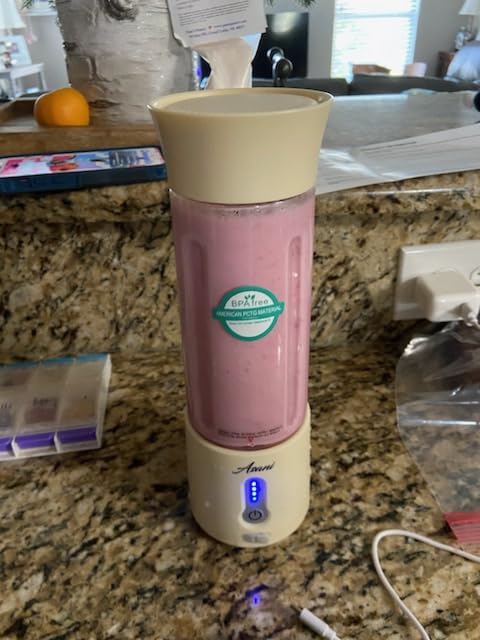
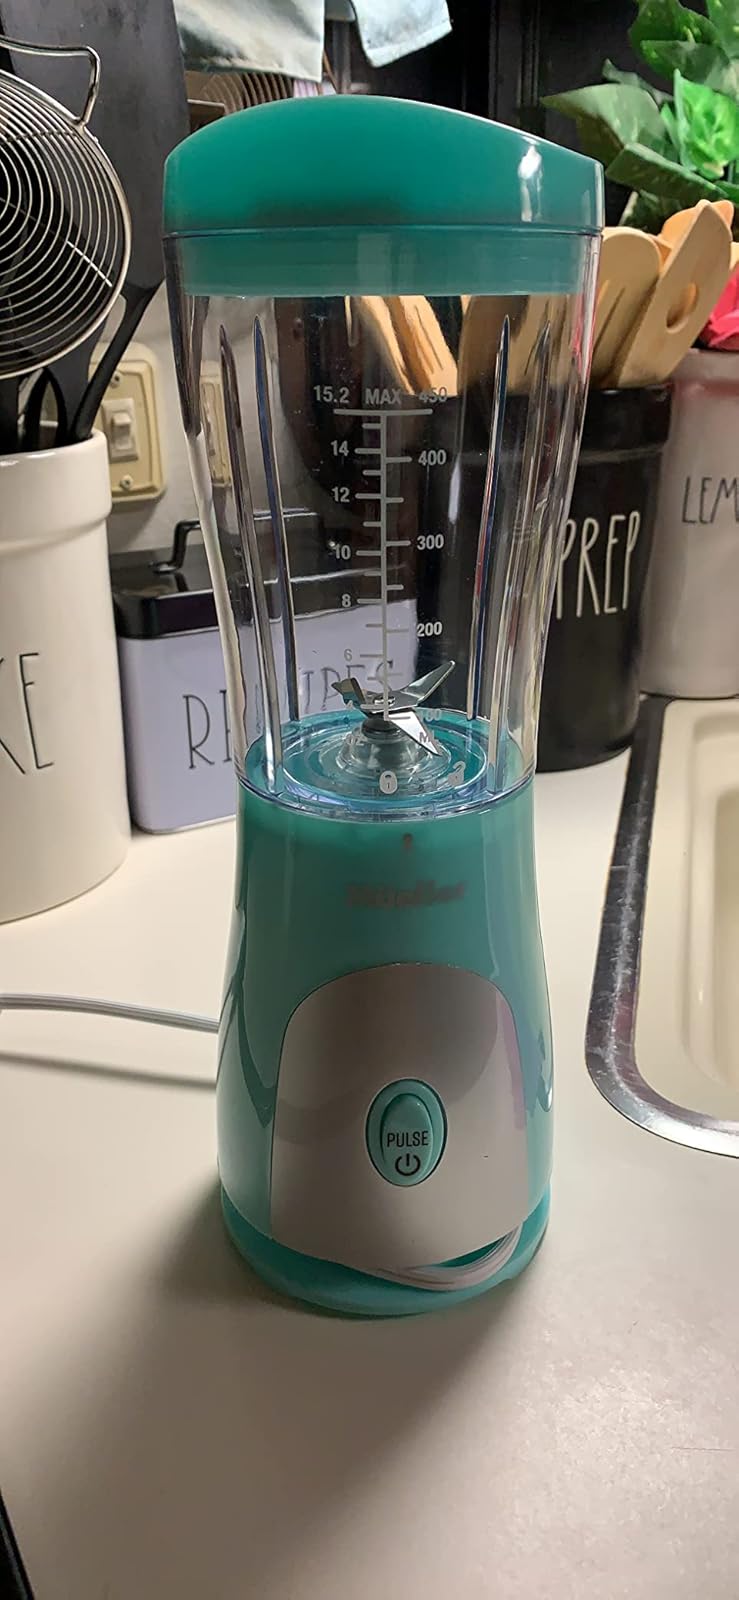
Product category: items_blender
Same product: no